Answer in natural language. Considering the relative positions, is Window above or below artistic colourful white paper drawing scenario? Choose between the following options: below or above
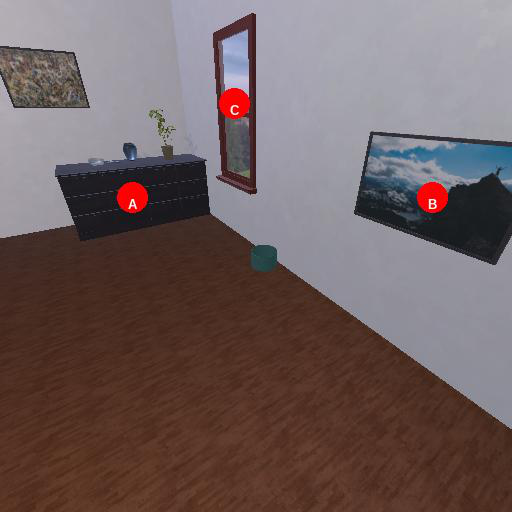
<answer>above</answer>